Gollierplatz

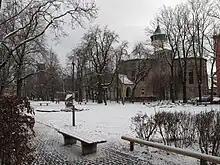
Gollierplatz with St. Rupert in the background

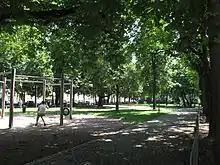
Gollierplatz (eastern half)

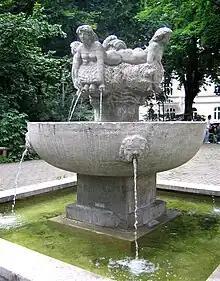
"Vier-Nymphen-Brunnen" at the east side of the Gollierplatz

The Gollierplatz is a square in Munich's Westend district. Surrounded by historically listed buildings, the square is a pleasant green space containing children's play equipment, a permanent table tennis table, and a fountain. The "Vier-Nymphen-Brunnen" (Four Nymphs Fountain ) by Elmar Dietz has been located in the eastern part of the square since 1938.